1999 Odisha cyclone

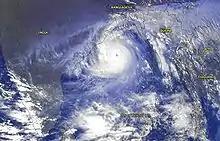
Image of a cyclone whose center is slightly above center. The storm's clouds appear white with a bluish tinge. An eye is visible in gray shades at the storm's center. While the thicker clouds are opaque and clustered around the cyclone's center, sprawling, transparent clouds span the length of the image.

The India Meteorological Department periodically issued cyclone warning bulletins during the storm's lifetime, with the first being directed to the Chief Secretary of the Andaman and Nicobar Islands on 26 October; the first bulletin noted potential impacts and advised fishermen not to venture out to sea. Six warnings were issued for the islands, with the last being issued on 27 October once the storm passed to the north and west. Due to initial uncertainty in the storm's forecast track, the first warnings for the coast of mainland India on 27 October concerned northern Andhra Pradesh, Odisha, and West Bengal. Hourly dissemination of cyclone bulletins were carried out by Doordarshan and All India Radio beginning on 28 October. These warnings eventually narrowed in scope to the eventually affected areas, with the last warning being issued for Odisha on 31 October.